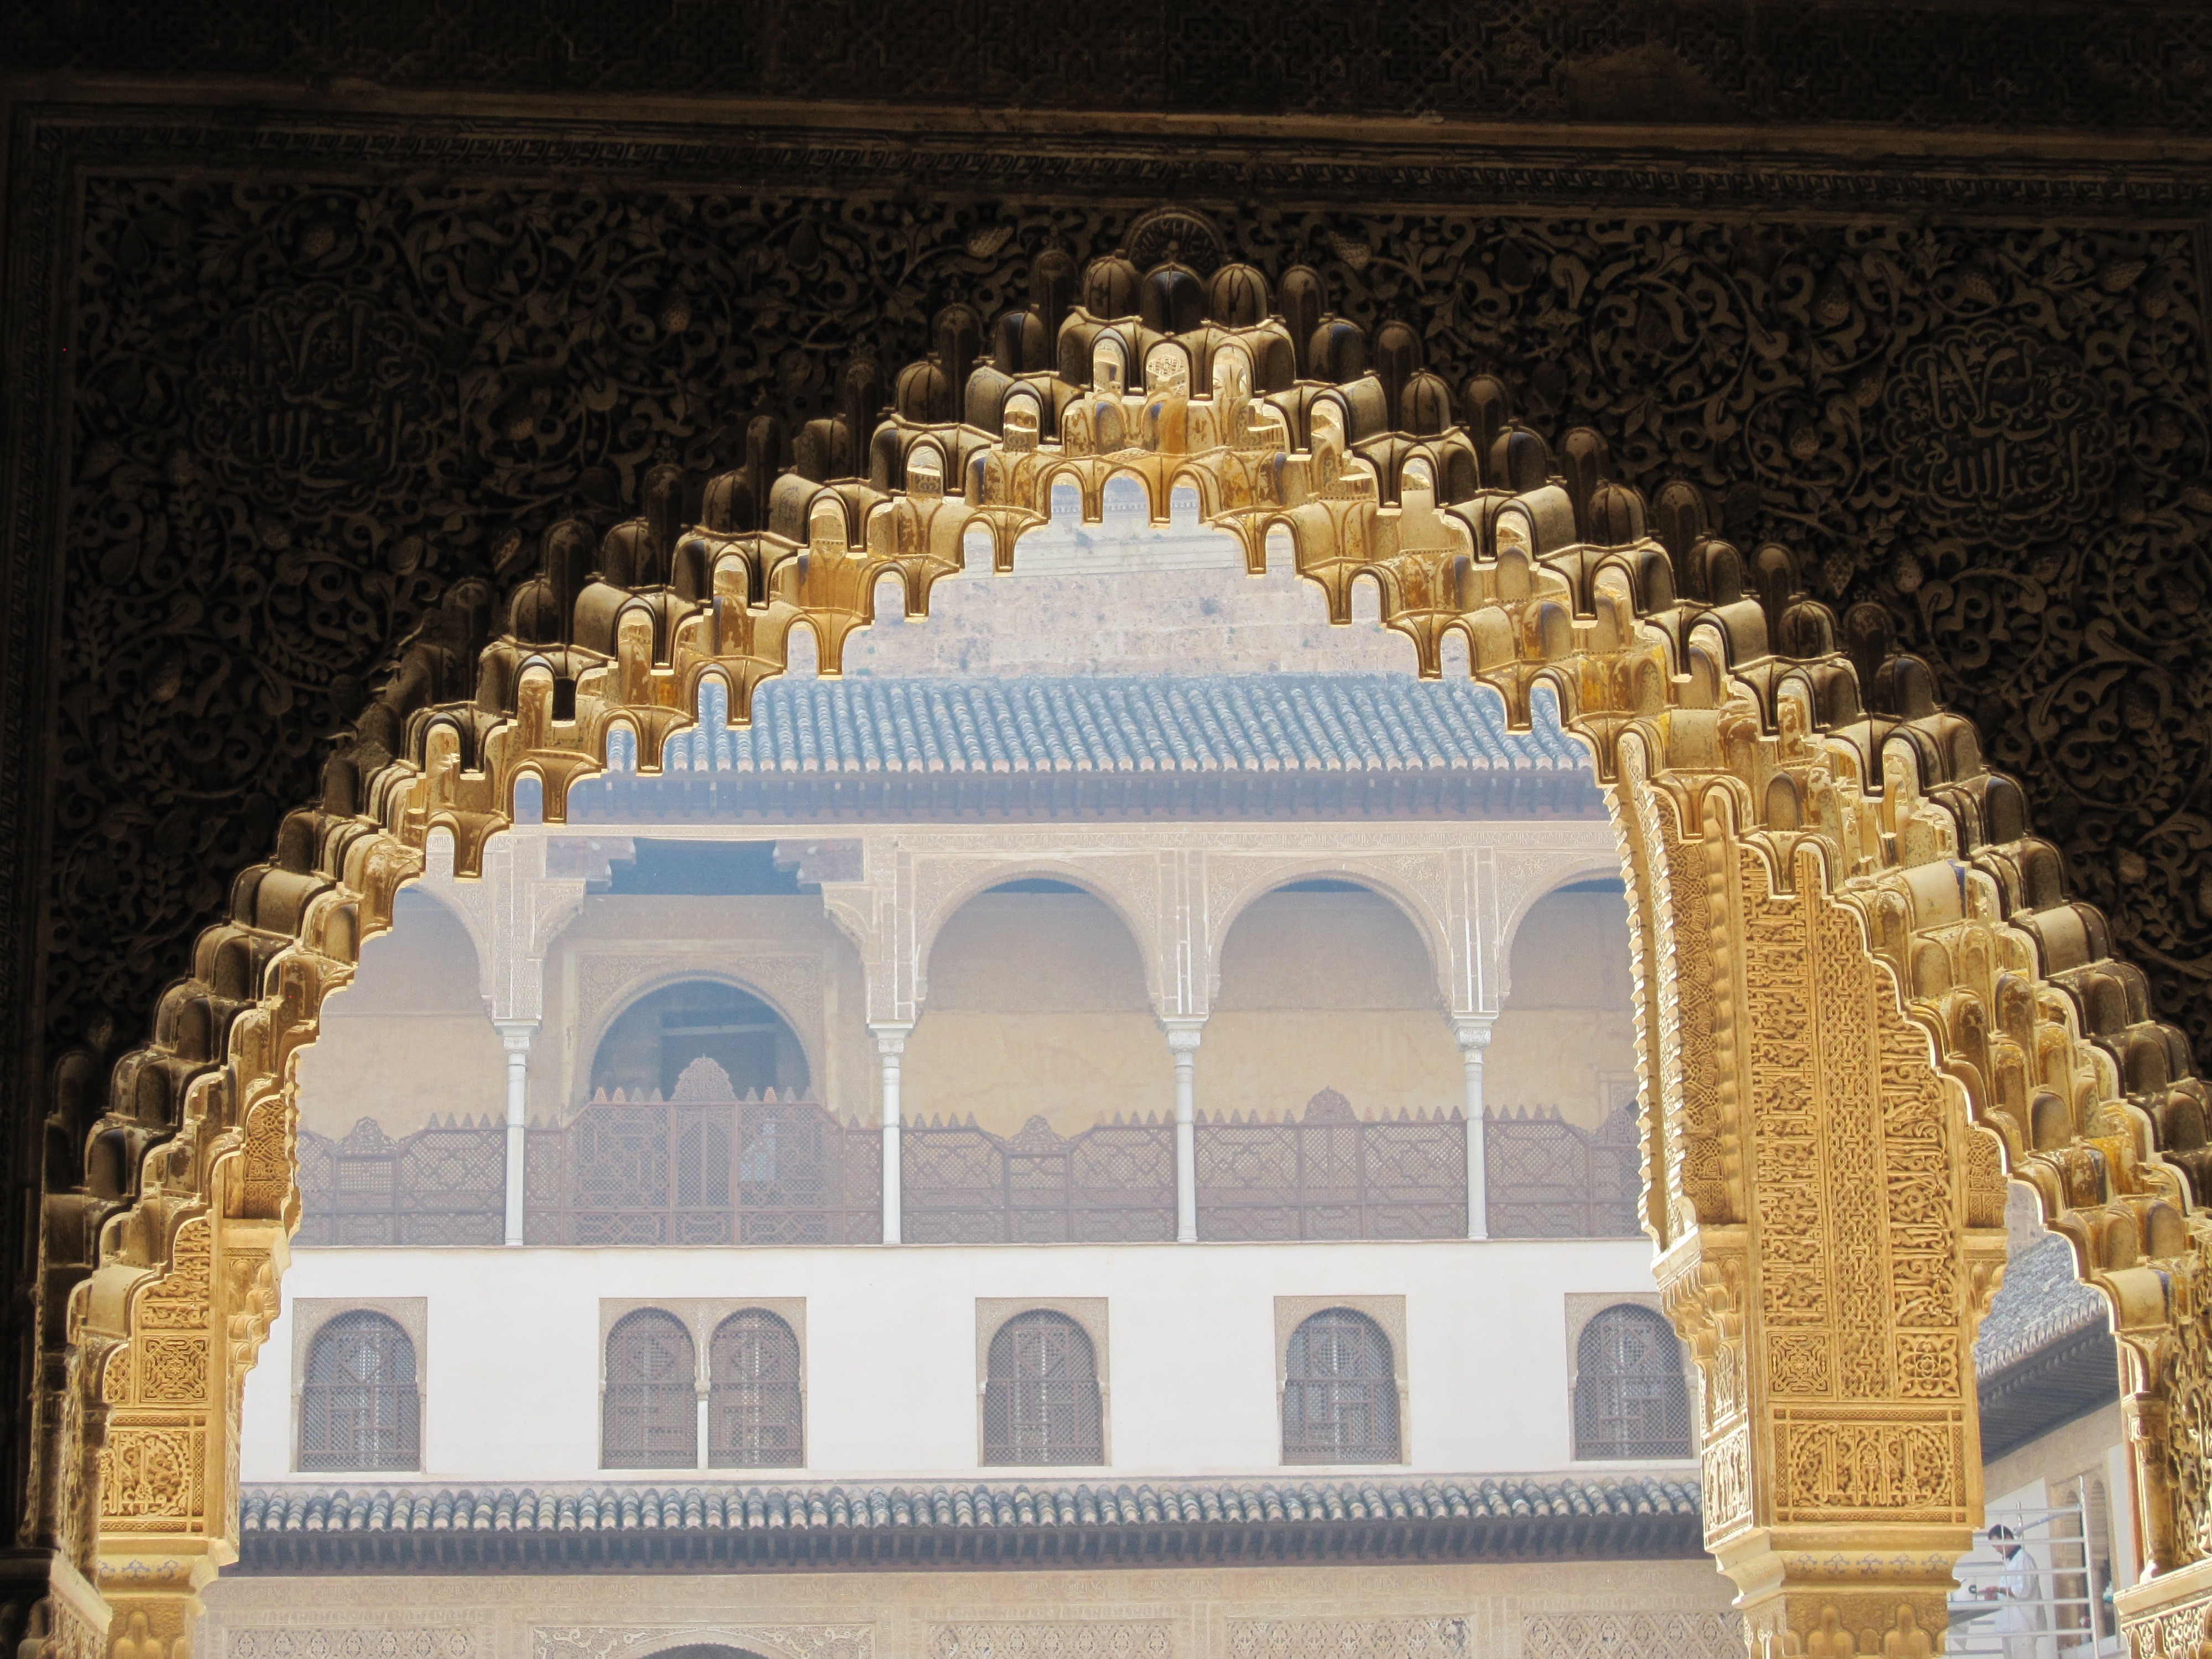
architecture, building, palace, arch, landmark, facade, goal, place of worship, world heritage, spain, gold, temple, archway, mosque, granada, alhambra, moorish, islamic art, ancient history